Eierpunsch

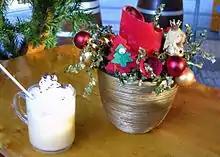

Eierpunsch is the German name given to a warm, sweetened alcoholic, egg-based drink similar to eggnog. It is commonly a winter drink and can be found served in the popular Christmas markets of Germany and Austria. Eierpunsch is made with egg yolks, sugar, white wine and vanilla. Sometimes cream or custard can be added.